Rowing at the 1988 Summer Olympics – Men's coxed pair

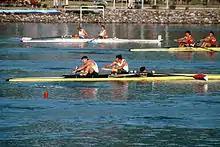
A race during the competition; the United States team is in the foreground

The men's coxed pair competition at the 1988 Summer Olympics took place at Misari Regatta, South Korea. It was held from 20 to 25 September. There were 14 boats (42 competitors) from 14 nations, with each nation limited to a single boat in the event. The event was won by Italian crew Carmine Abbagnale, Giuseppe Abbagnale, and coxswain Giuseppe Di Capua; they were the second crew to repeat as Olympic gold medalists (and would go on to be the only crew to win three medals with a silver in 1992). It was Italy's fourth victory in the event, most all-time among nations over the United States and East Germany at three. The East Germans, after winning their three gold medals consecutively from 1972 to 1980 before missing the 1984 Games due to the Soviet-led boycott, returned with a silver medal performance in Seoul by Mario Streit, Detlef Kirchhoff, and cox René Rensch. Great Britain took its first-ever medal in the event with a bronze by Andy Holmes, Steve Redgrave, and cox Patrick Sweeney.